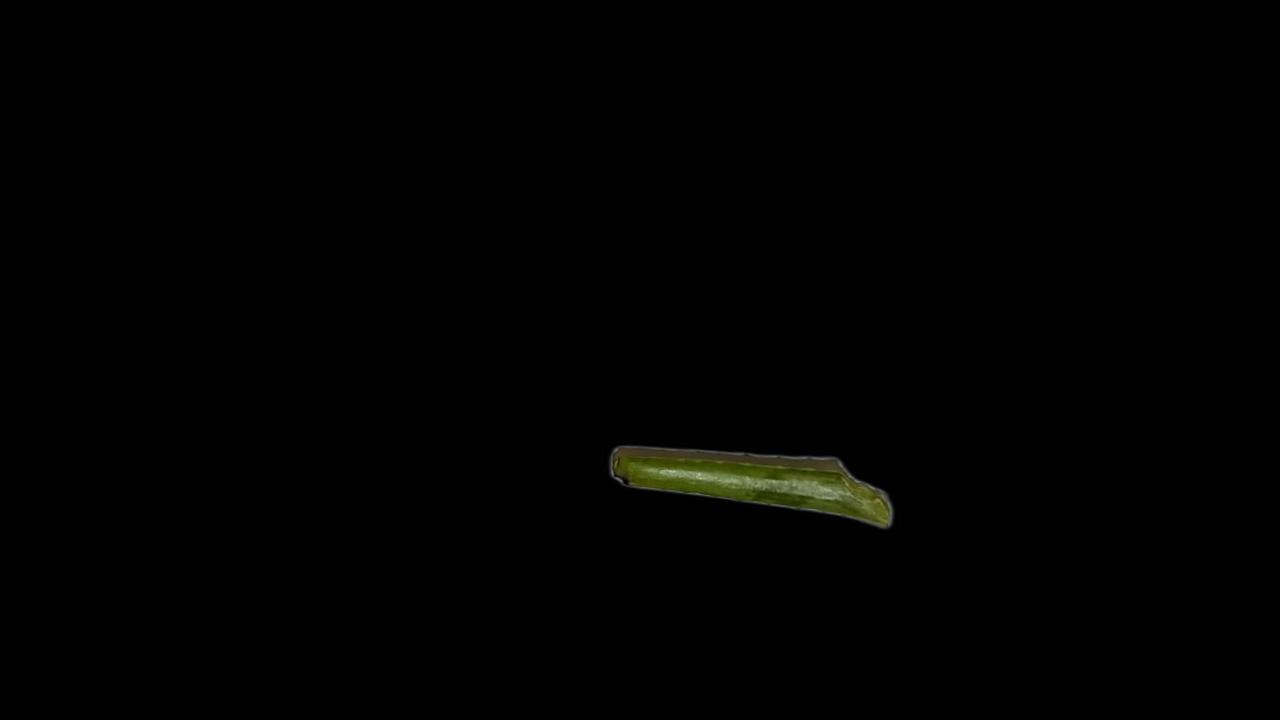
Plant: Aloe Vera